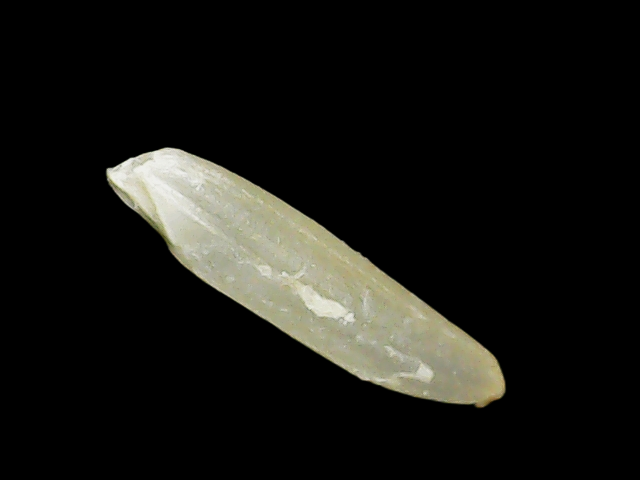
Rice variety: Binadhan25